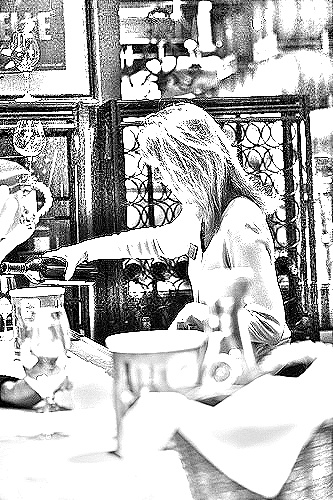
Portrait style: Sketch Portrait